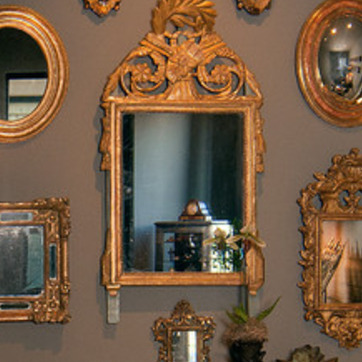
Material: mirror